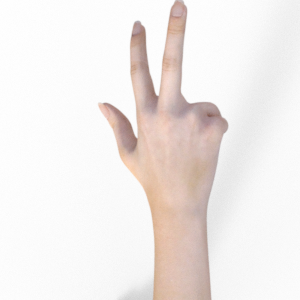
Label: scissors